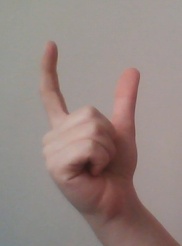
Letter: nun